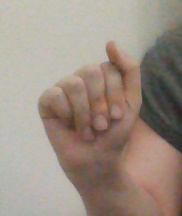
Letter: saad